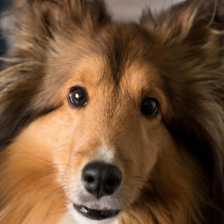
Label: animals